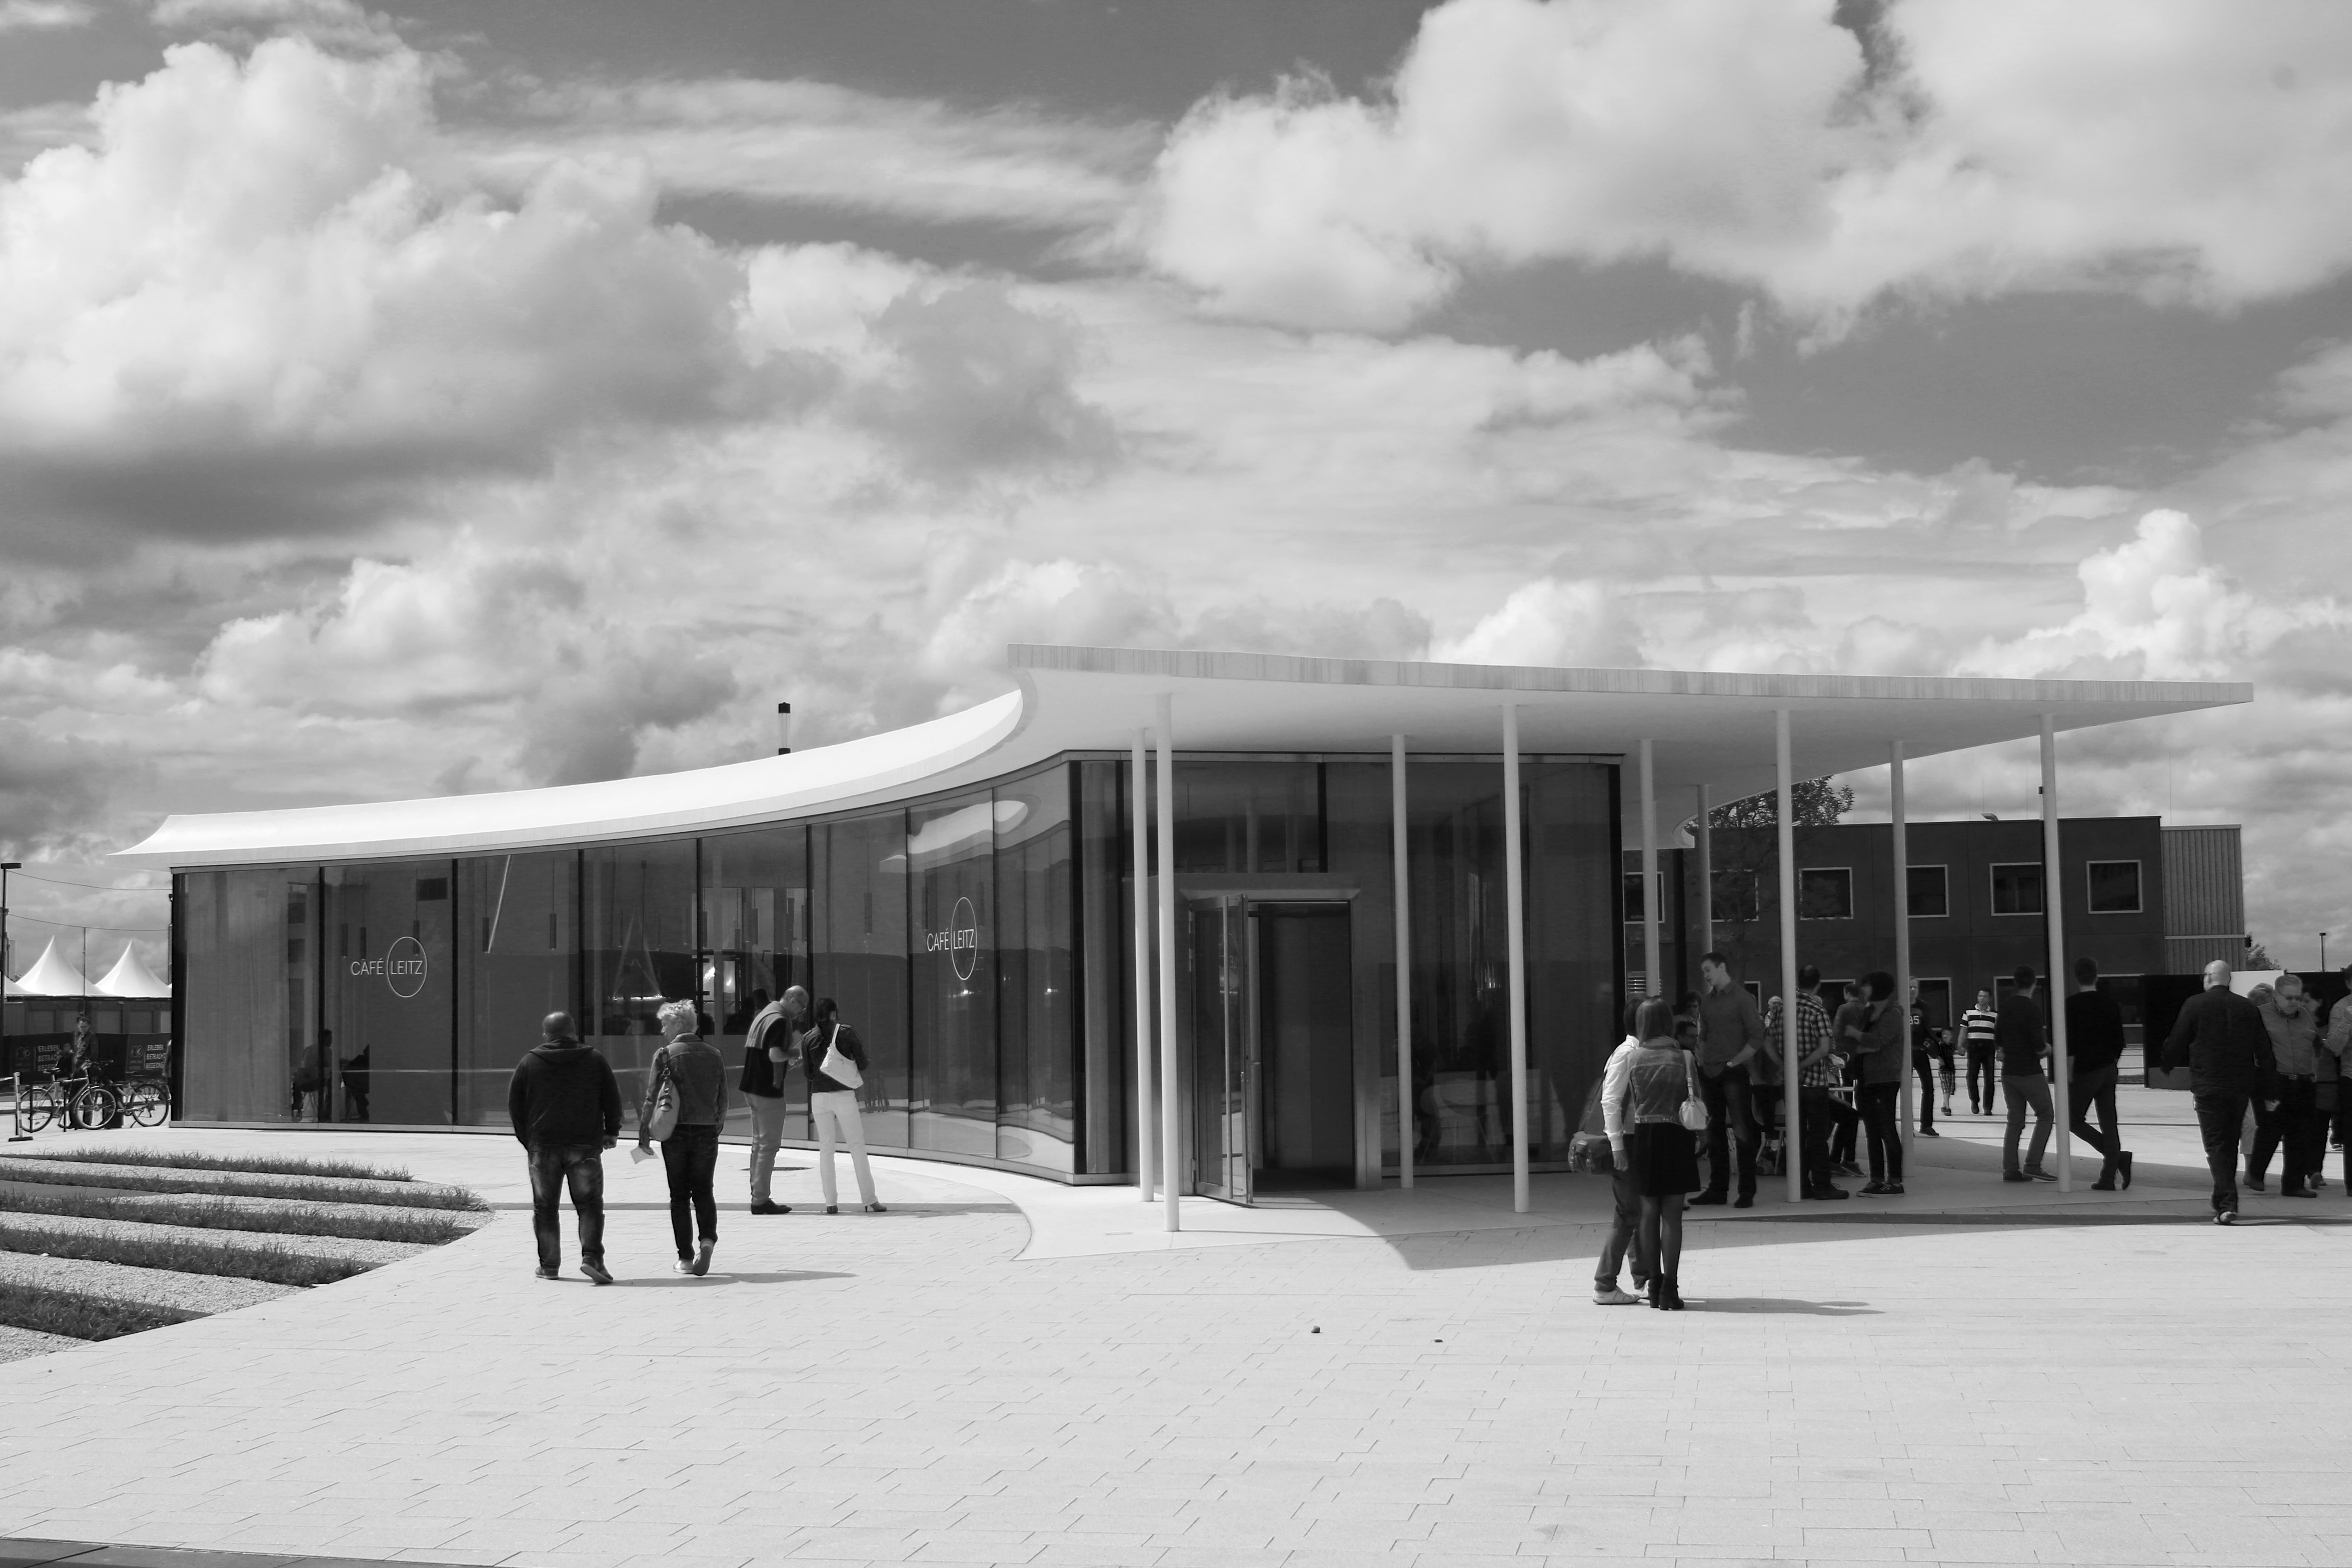
black and white, architecture, building, city, transport, monochrome, bw, blackandwhite, blackwhite, germany, alemania, allemagne, sw, schwarzweiss, schwarzweis, leica, germania, schwarzweissfotografie, schwarzweisfotografie, wetzlar, facility, firmengelnde, leicaag, leitzpark, monochrome photography